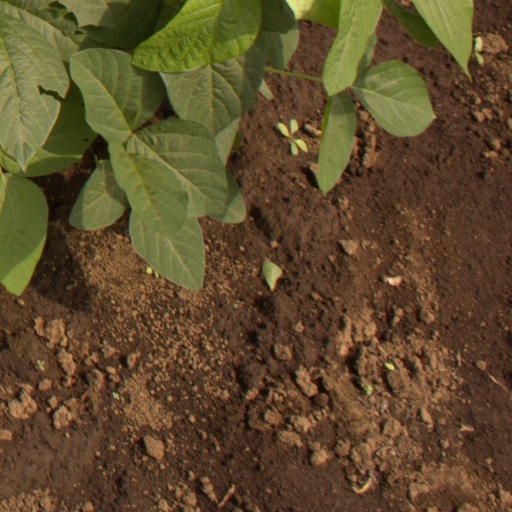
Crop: soybean